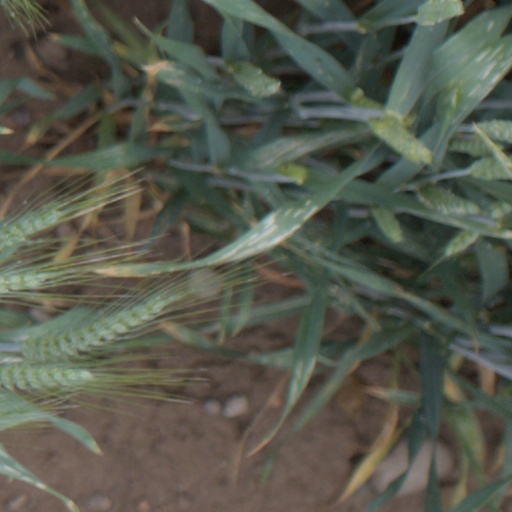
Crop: wheat